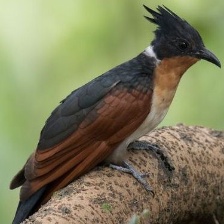
Species: CHESTNUT WINGED CUCKOO
Scientific name:  CLAMATOR COROMANDUS